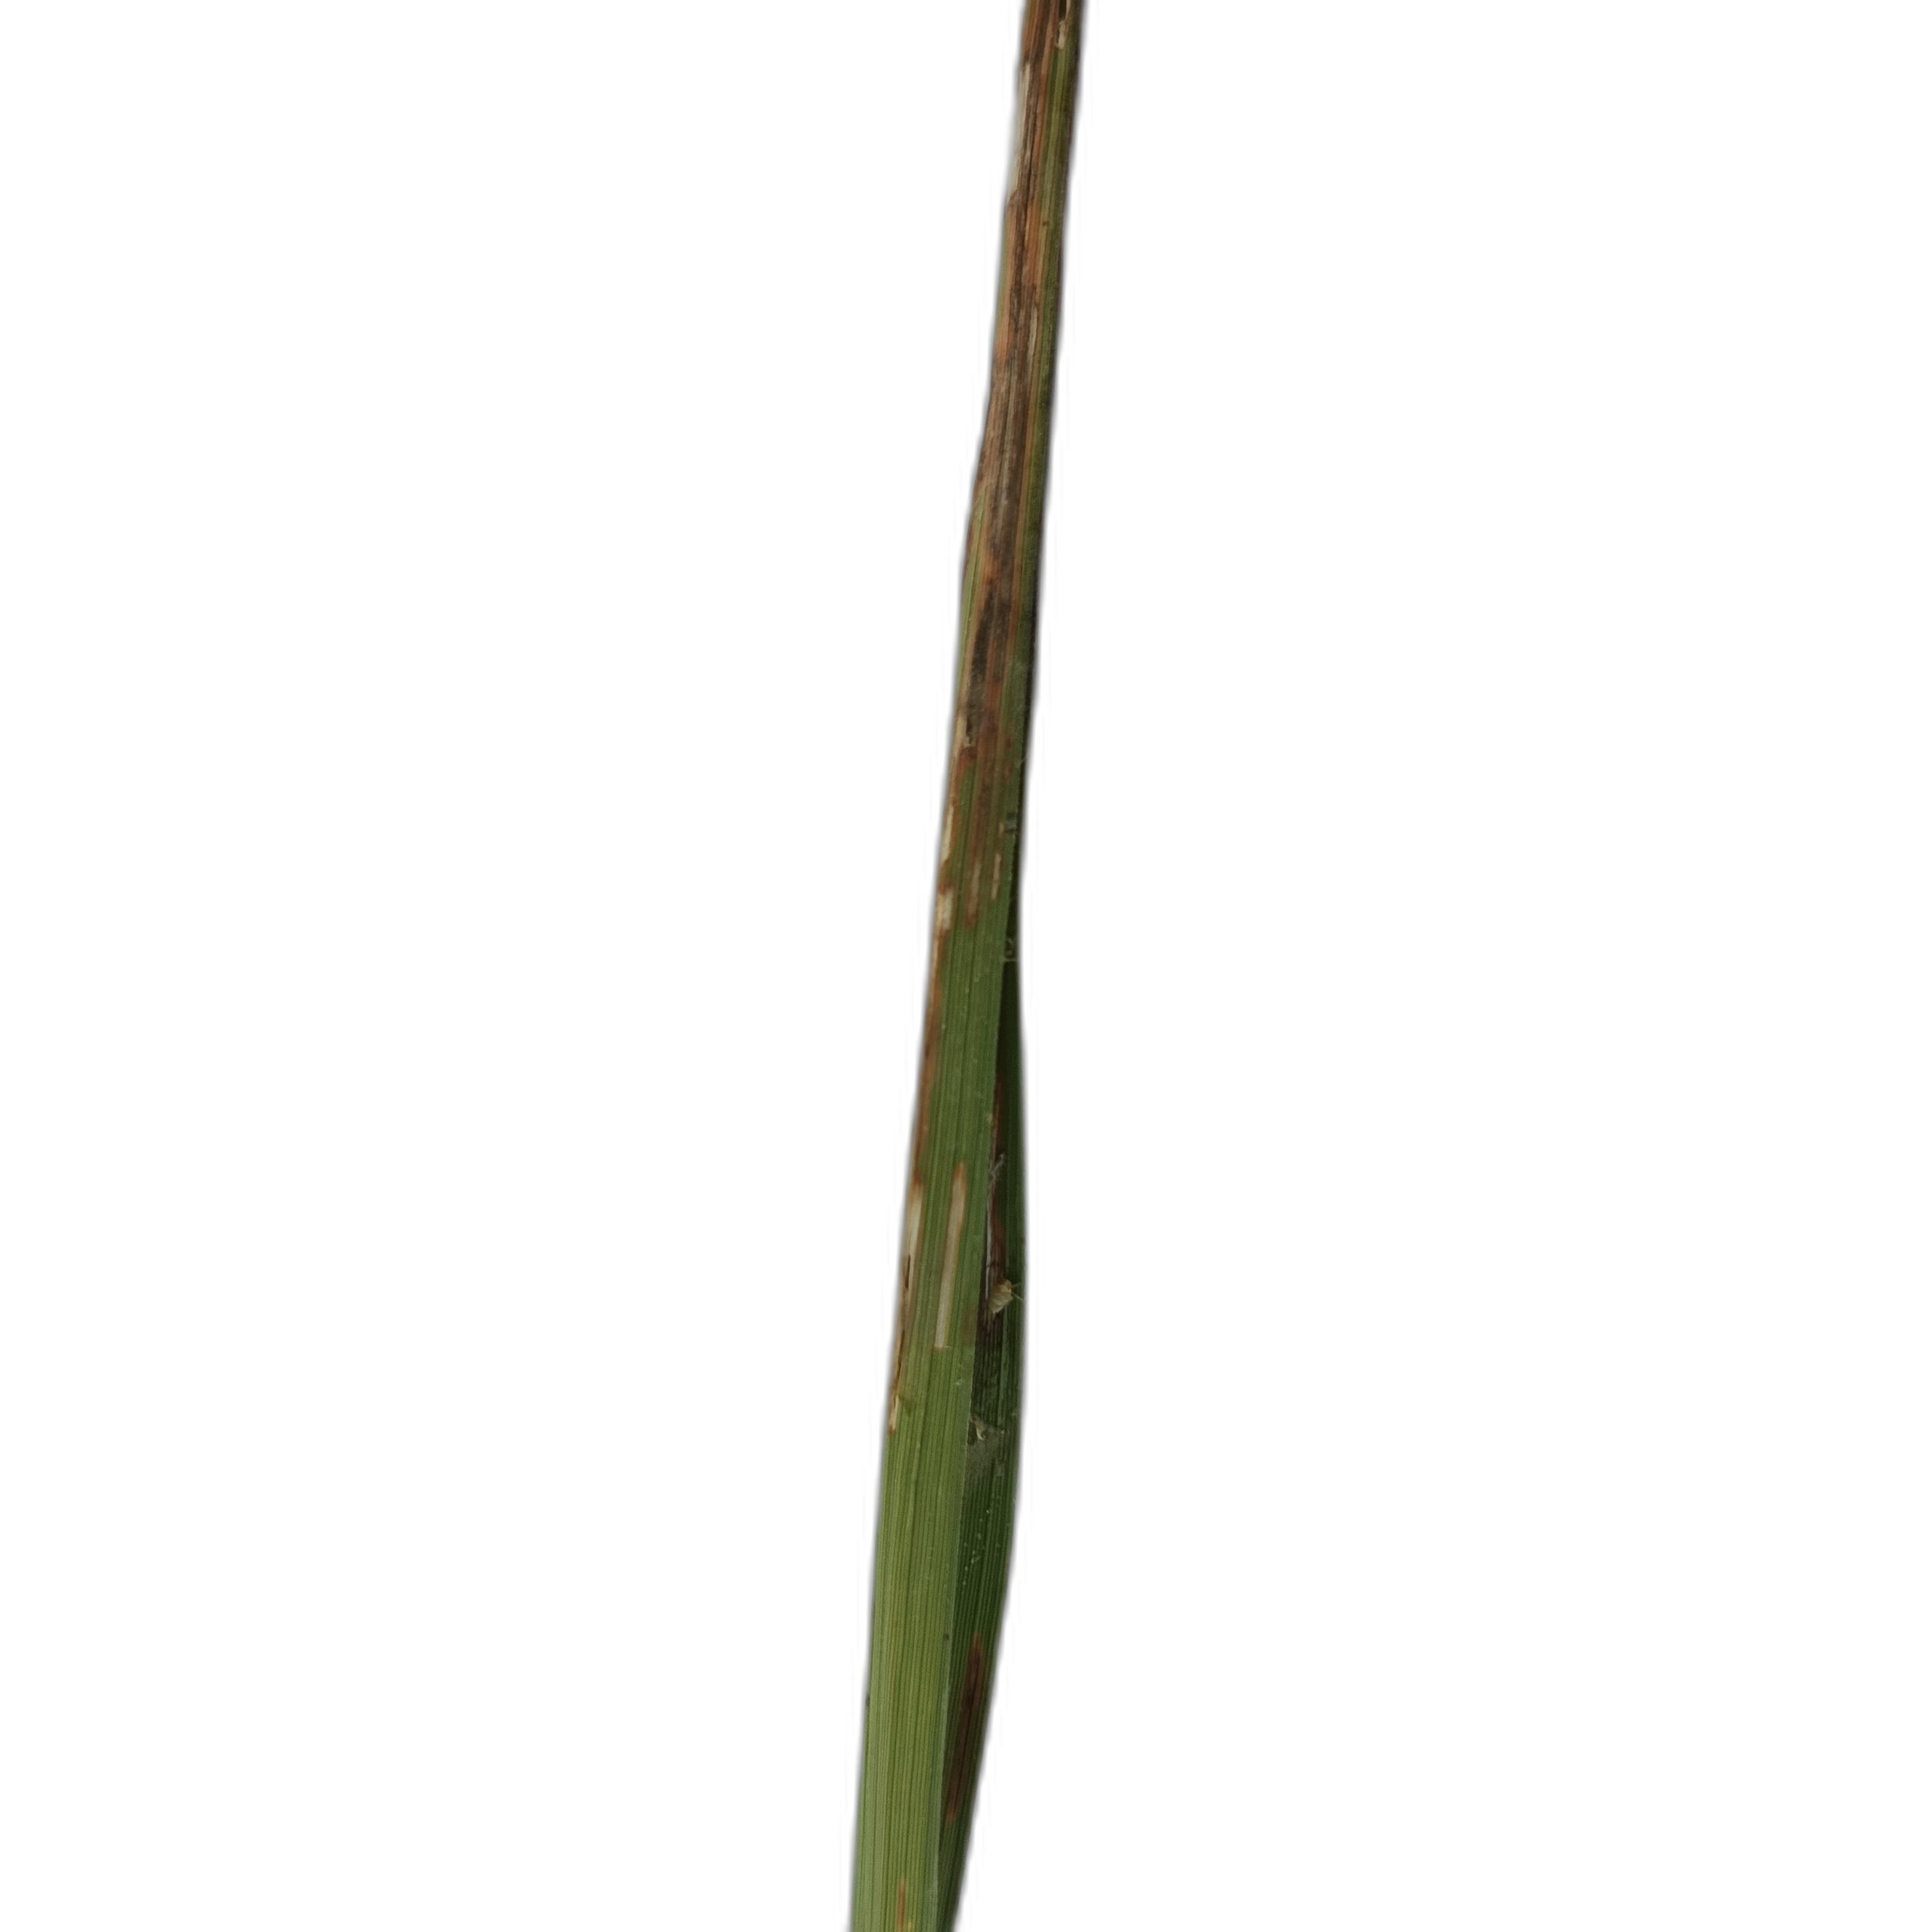
Label: Leaf Scald